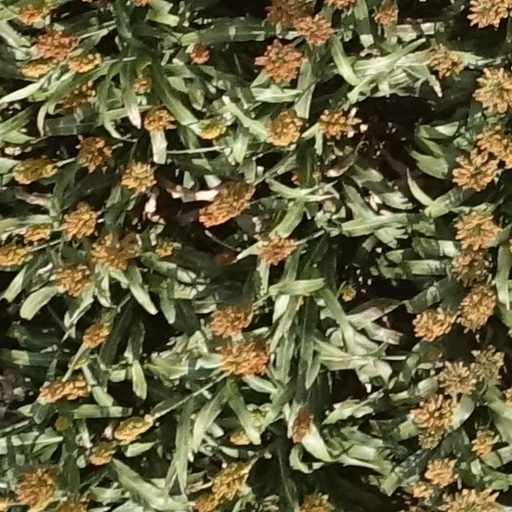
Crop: sorghum